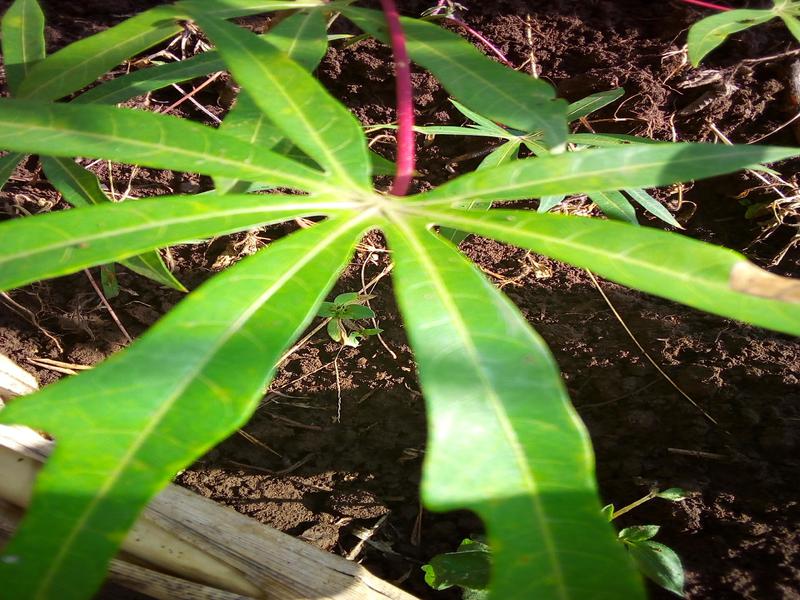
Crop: cassava
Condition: healthy